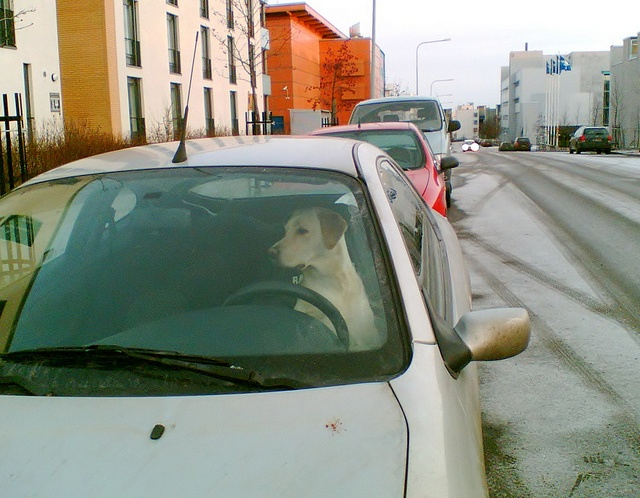
A dog sitting in the driver's seat of a car.
A car sitting in a parked car in the driver seat.
A white dog sits in a driver's seat of a white parked car in a row of cars.
a dog that appears to be going to drive this car
A dog driving a car down the side of a road.